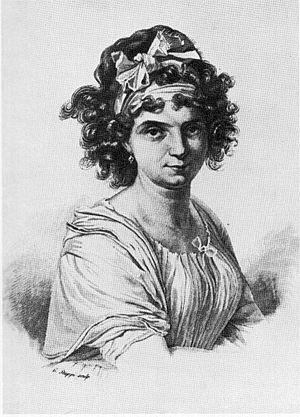
Céleste Coltellini, née à Livourne le 26 novembre 1760 et morte à Naples le 24 juillet 1828 est une soprano italienne.